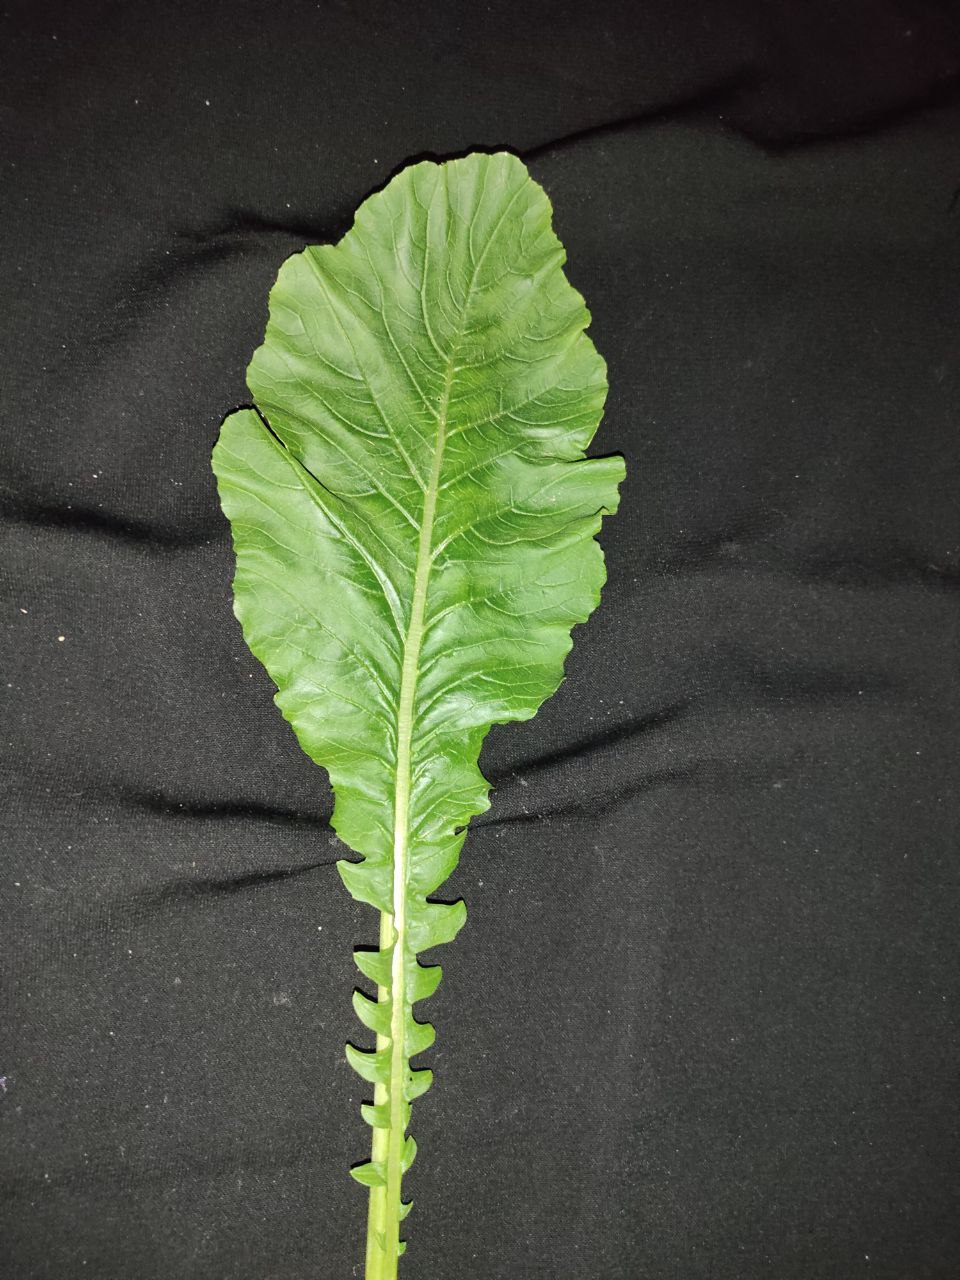
Label: Fresh leaf